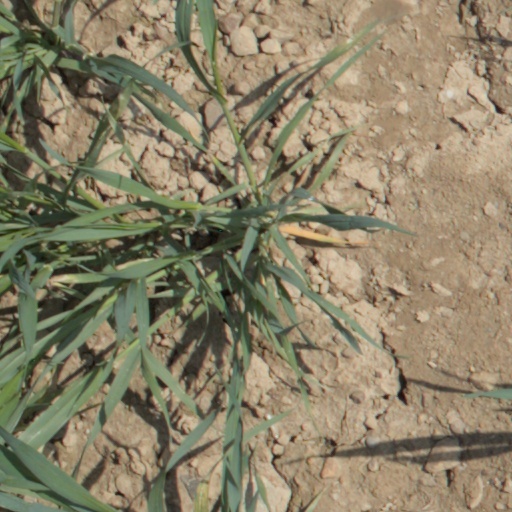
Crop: wheat